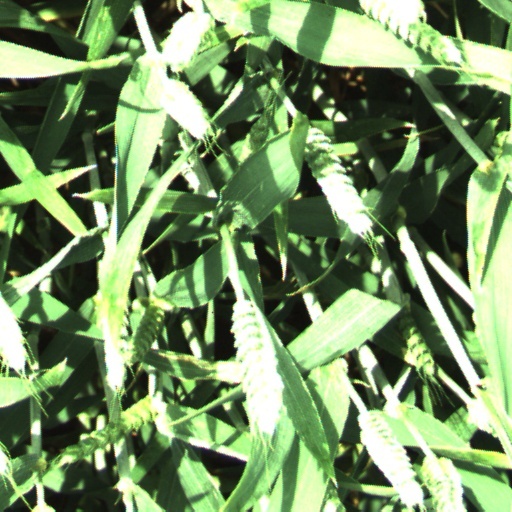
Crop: wheat